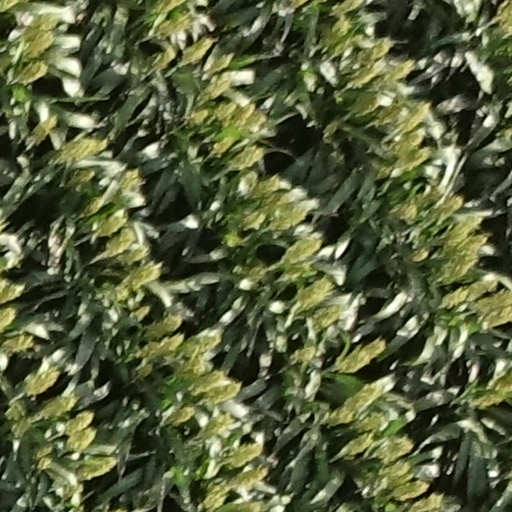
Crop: sorghum